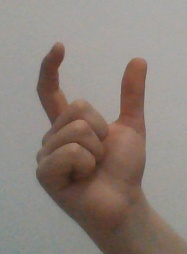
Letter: nun